Brüel & Kjær

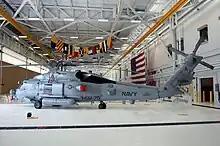
Brüel & Kjaer delivers technologies for the Sikorsky MH-60R which was chosen by the RDAF as replacement for the Lynx helicopter in 2012

Brüel & Kjær (now HBK) provides tools to overcome noise and vibration challenges. These ensure the quality of new lighter material applications by modal testing and improving the quality and test efficiency in aero engines. Systems include those for development and measurement of new noise-optimised engines, acoustic lining designs and propagation code validation (engine duct modal analysis, far-field noise measurement, and acoustic panel "in situ" impedance measurement)